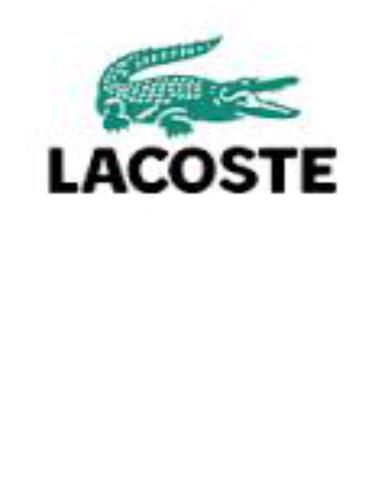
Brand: lacoste
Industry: Clothes